Neo-Nazism

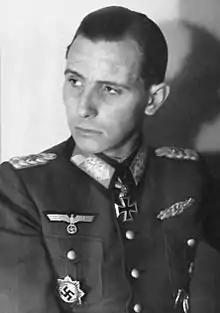
Otto Ernst Remer, general and leader of the postwar Socialist Reich Party

Neo-Nazism comprises the post–World War II militant, social, and political movements that seek to revive and reinstate Nazi ideology. Neo-Nazis employ their ideology to promote hatred and racial supremacy (often white supremacy), to attack racial and ethnic minorities (often antisemitism and Islamophobia), and in some cases to create a fascist state.